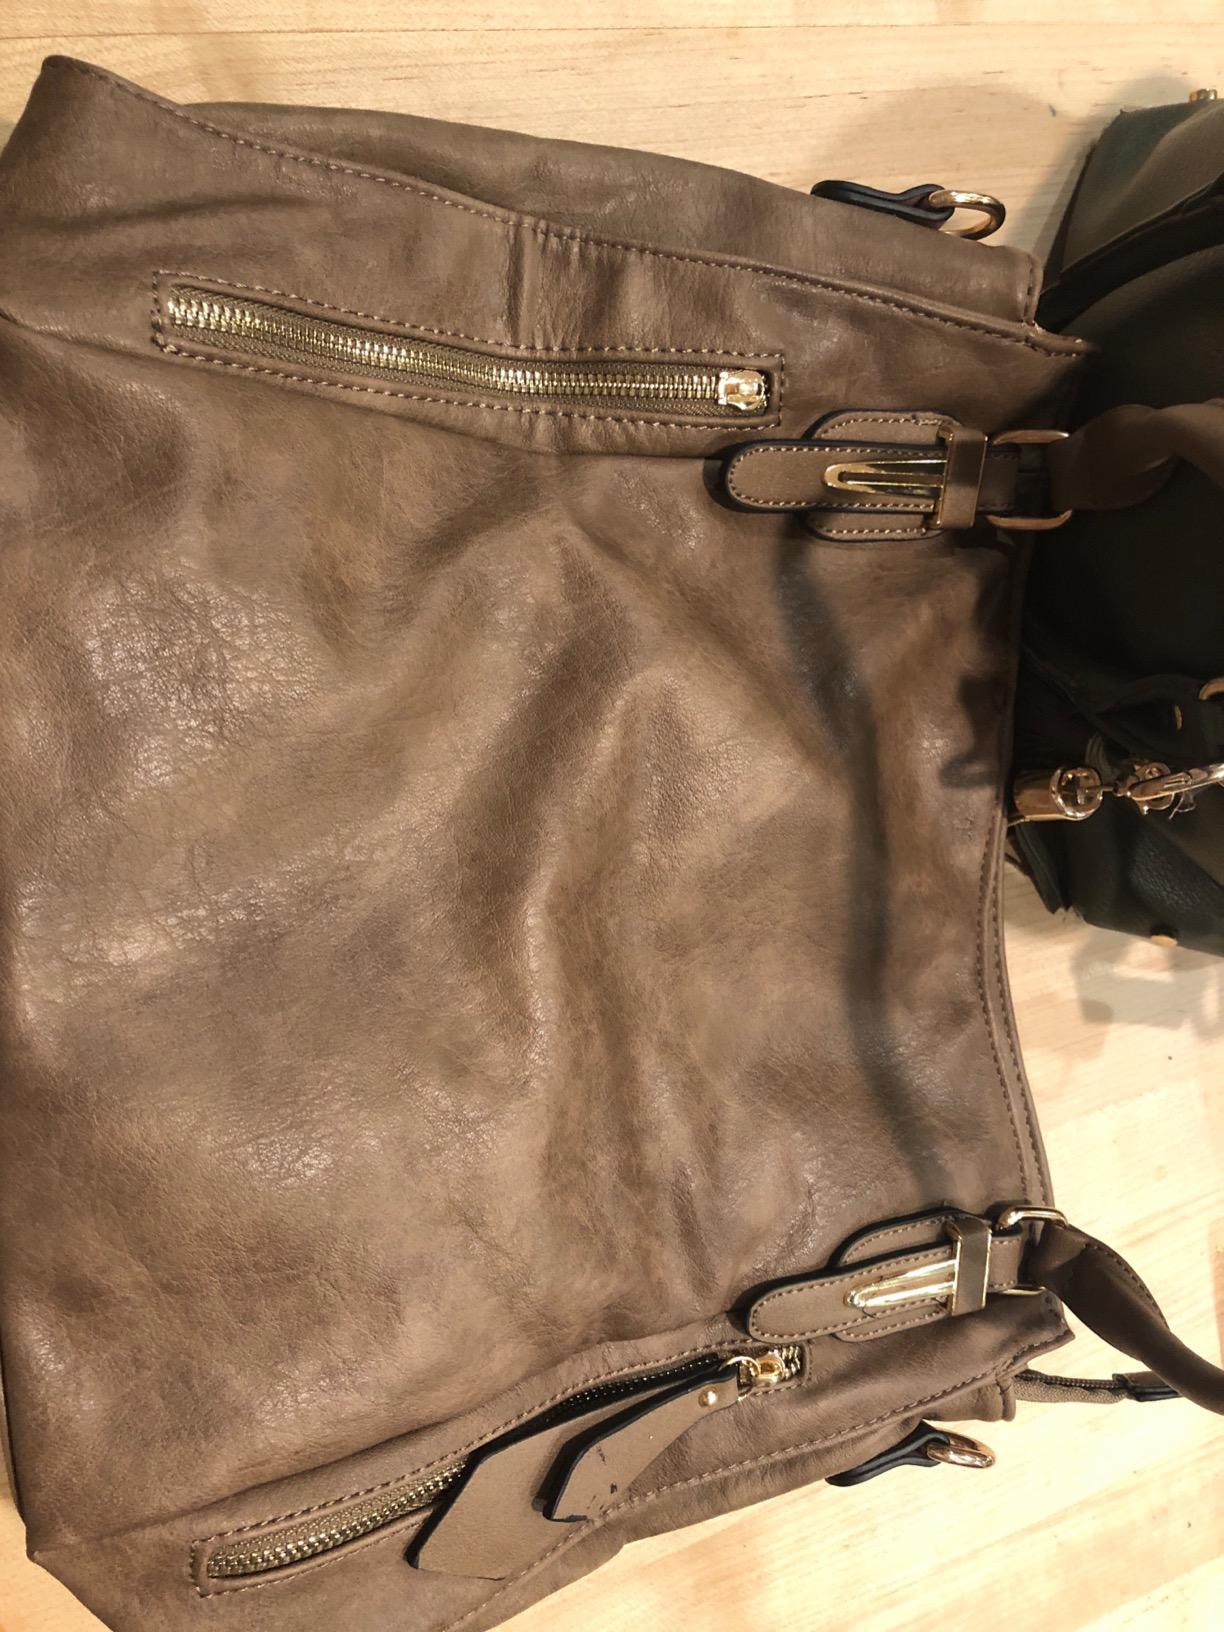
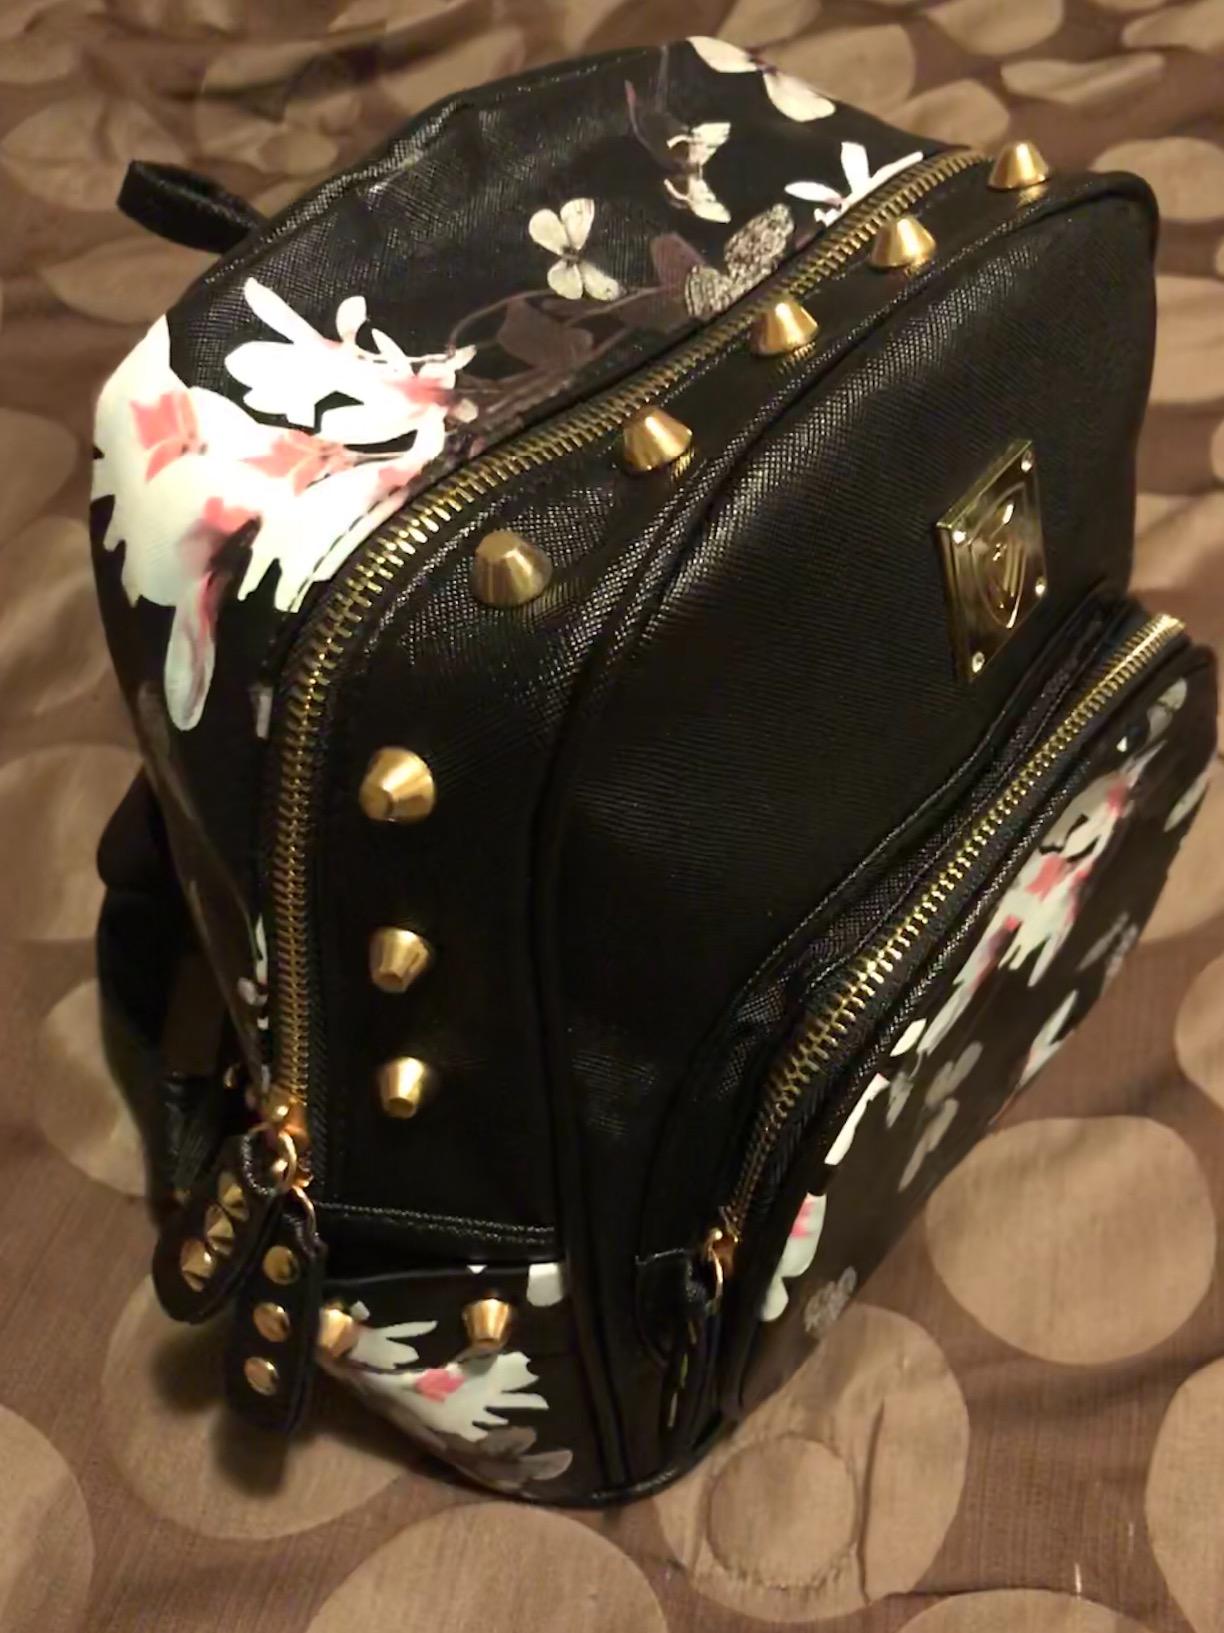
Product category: accessories_handbag
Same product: no